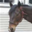
Label: horse